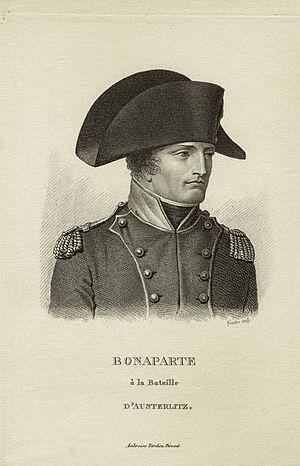
Ambroise Tardieu, né le 2 mars 1788 à Paris où il est mort le 17 janvier 1841, est un cartographe et graveur français.